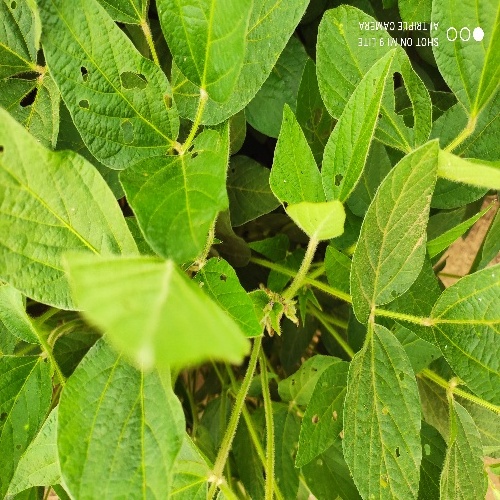
Label: Caterpillar